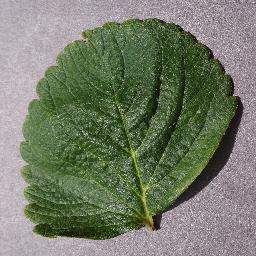
Label: Strawberry___healthy